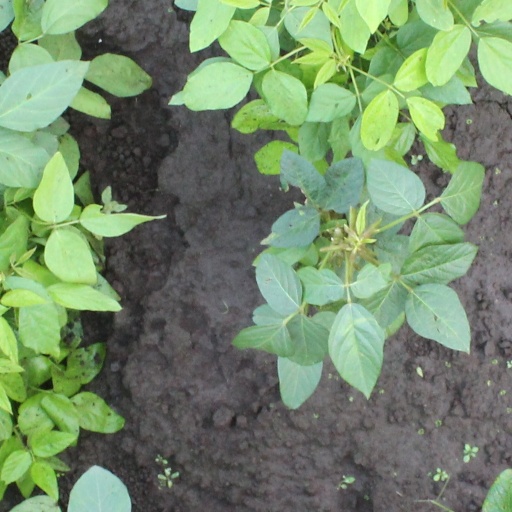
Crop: soybean